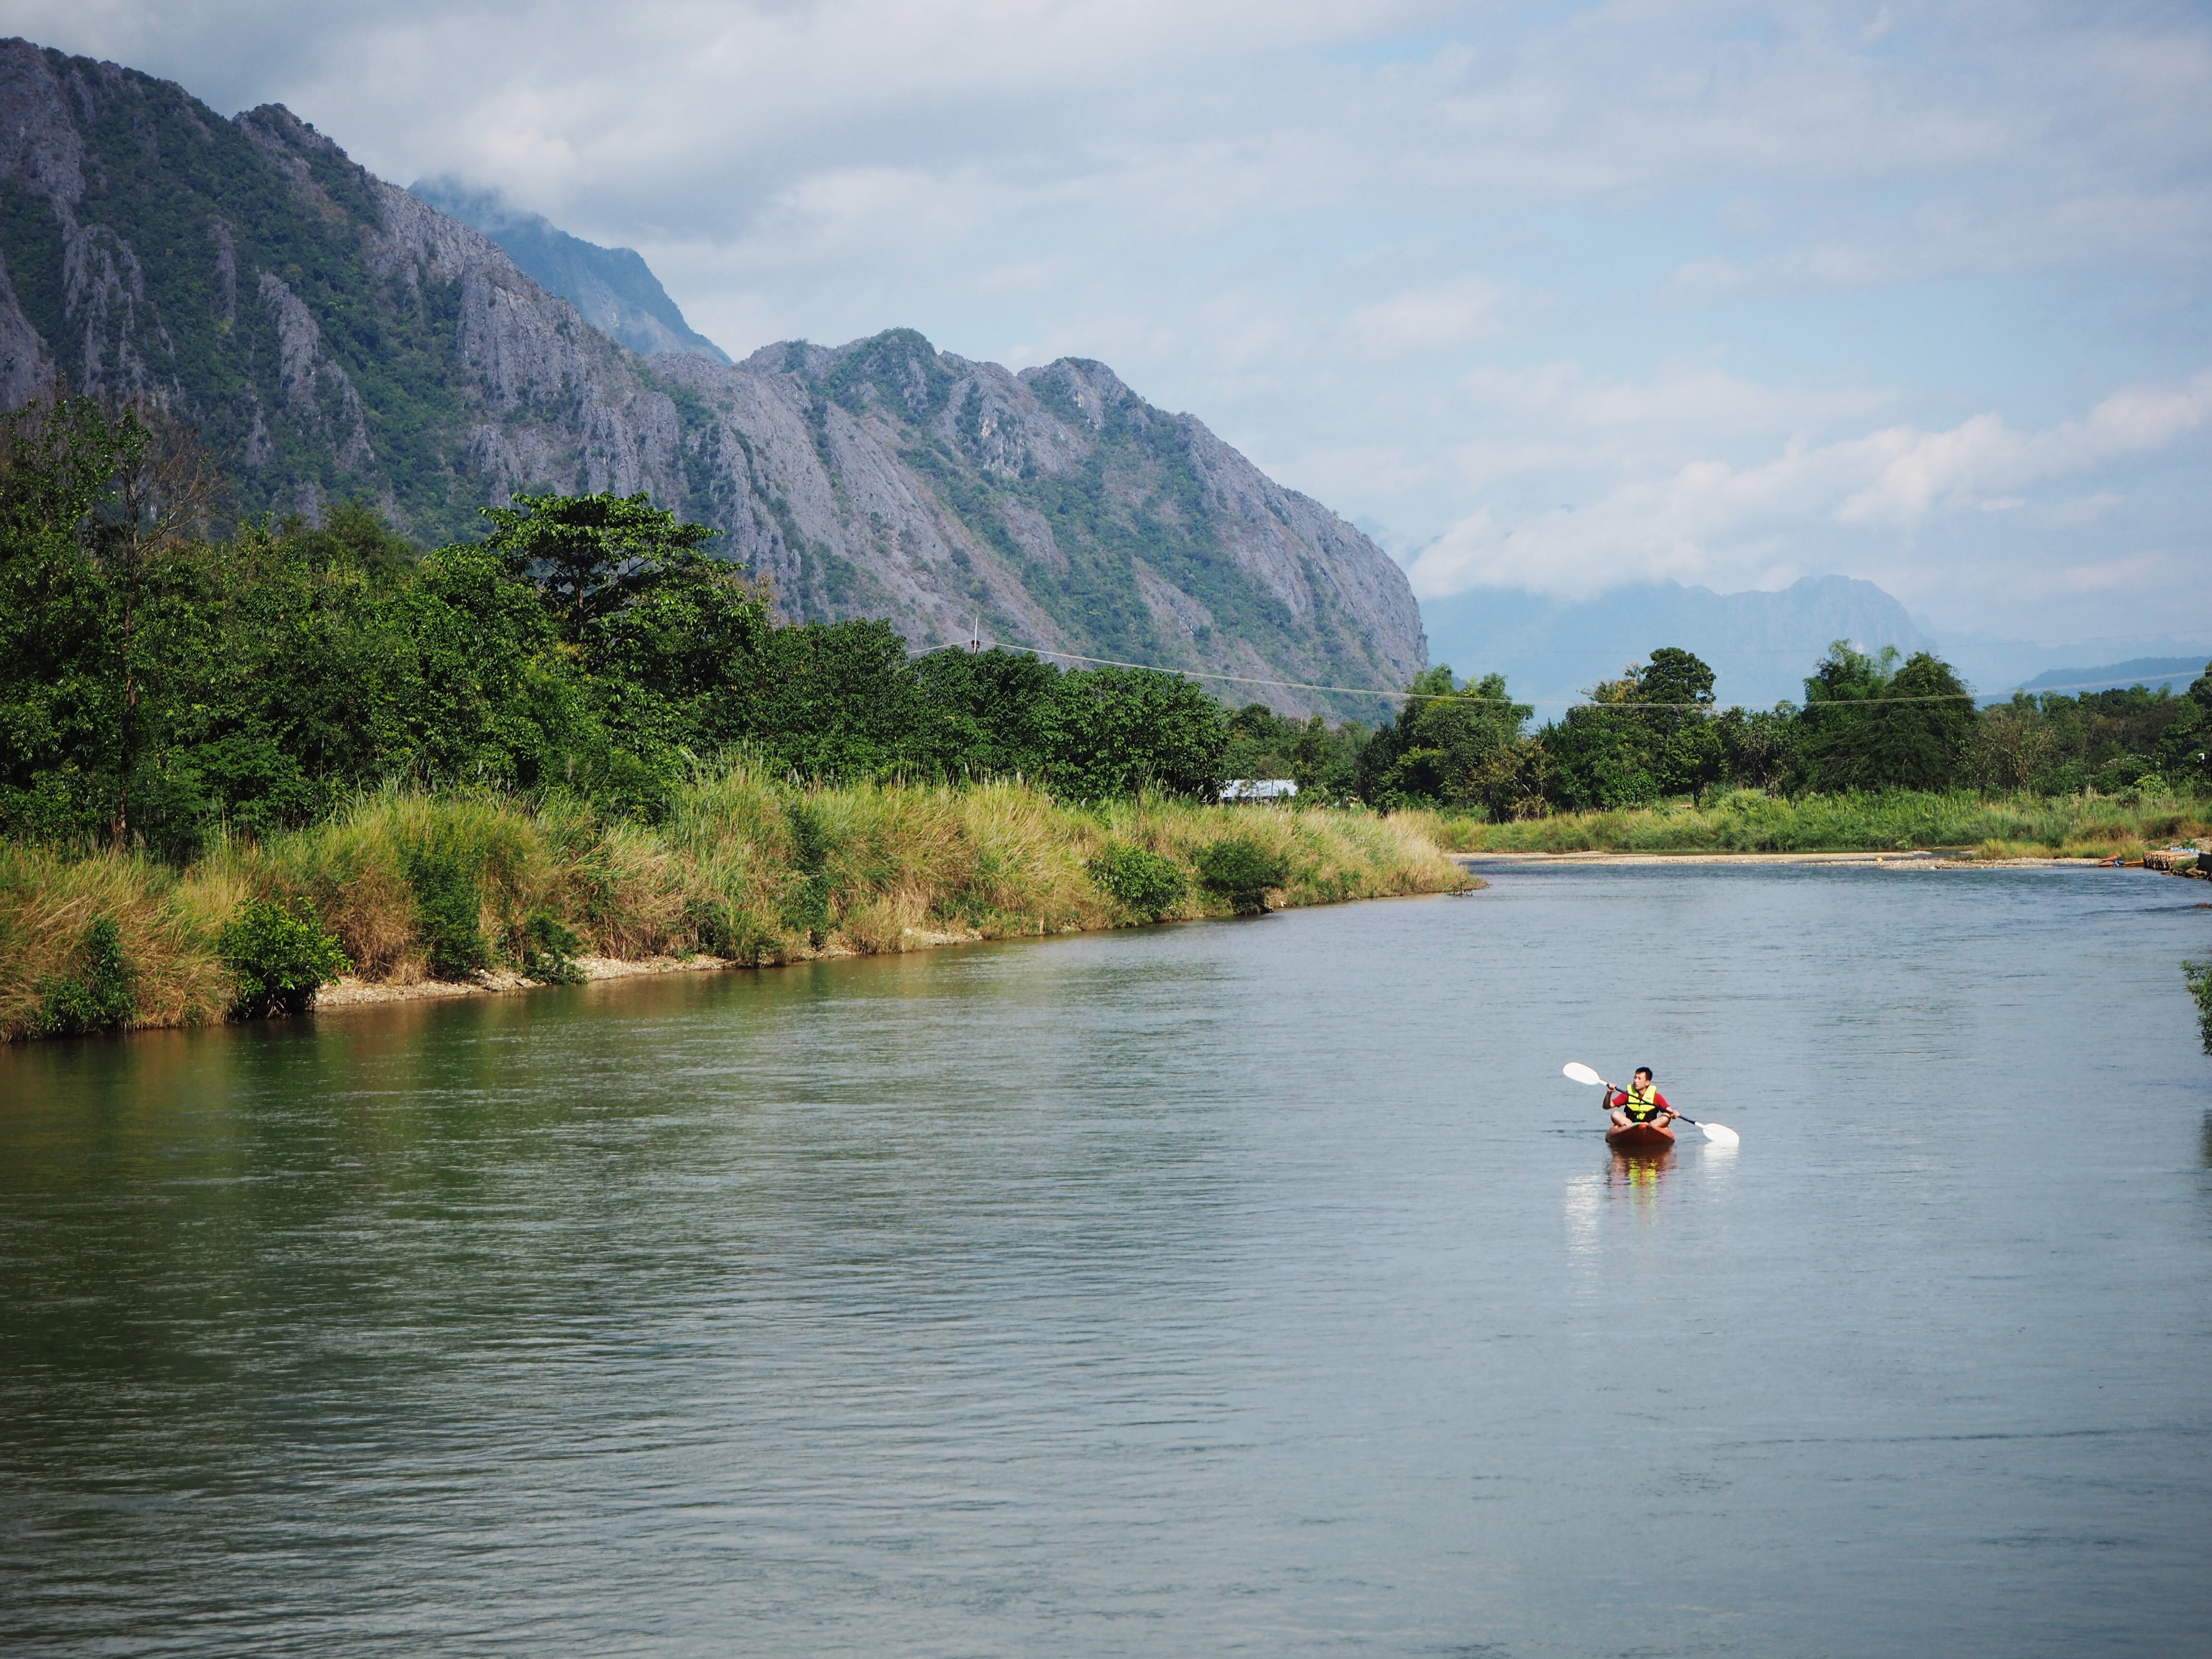
water, mountain, boat, lake, river, vehicle, fjord, reservoir, body of water, boating, loch, landform, geographical feature